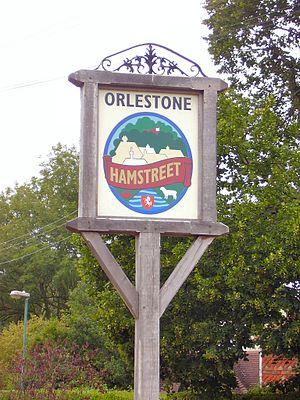
Hamstreet est un village anglais situé dans le comté du Kent, sur la route entre Ashford et Hastings.